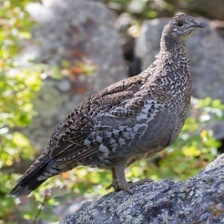
Species: BLUE GROUSE
Scientific name: DENDRAGAPUS OBSCURUS
ImageNet parent category: black_grouse